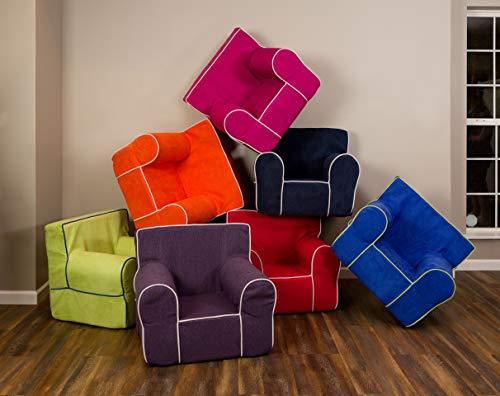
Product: Leffler Home Kids Chair, Red
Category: Home & Kitchen | Furniture | Kids' Furniture | Chairs & Seats
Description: Great Condition.
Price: $59.88
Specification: ASIN:B0784BXPC2|ShippingWeight:29pounds(Viewshippingratesandpolicies)|DateFirstAvailable:November22,2017